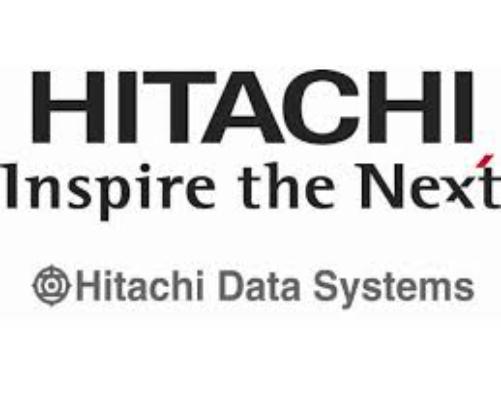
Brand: Hitachi
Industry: Leisure